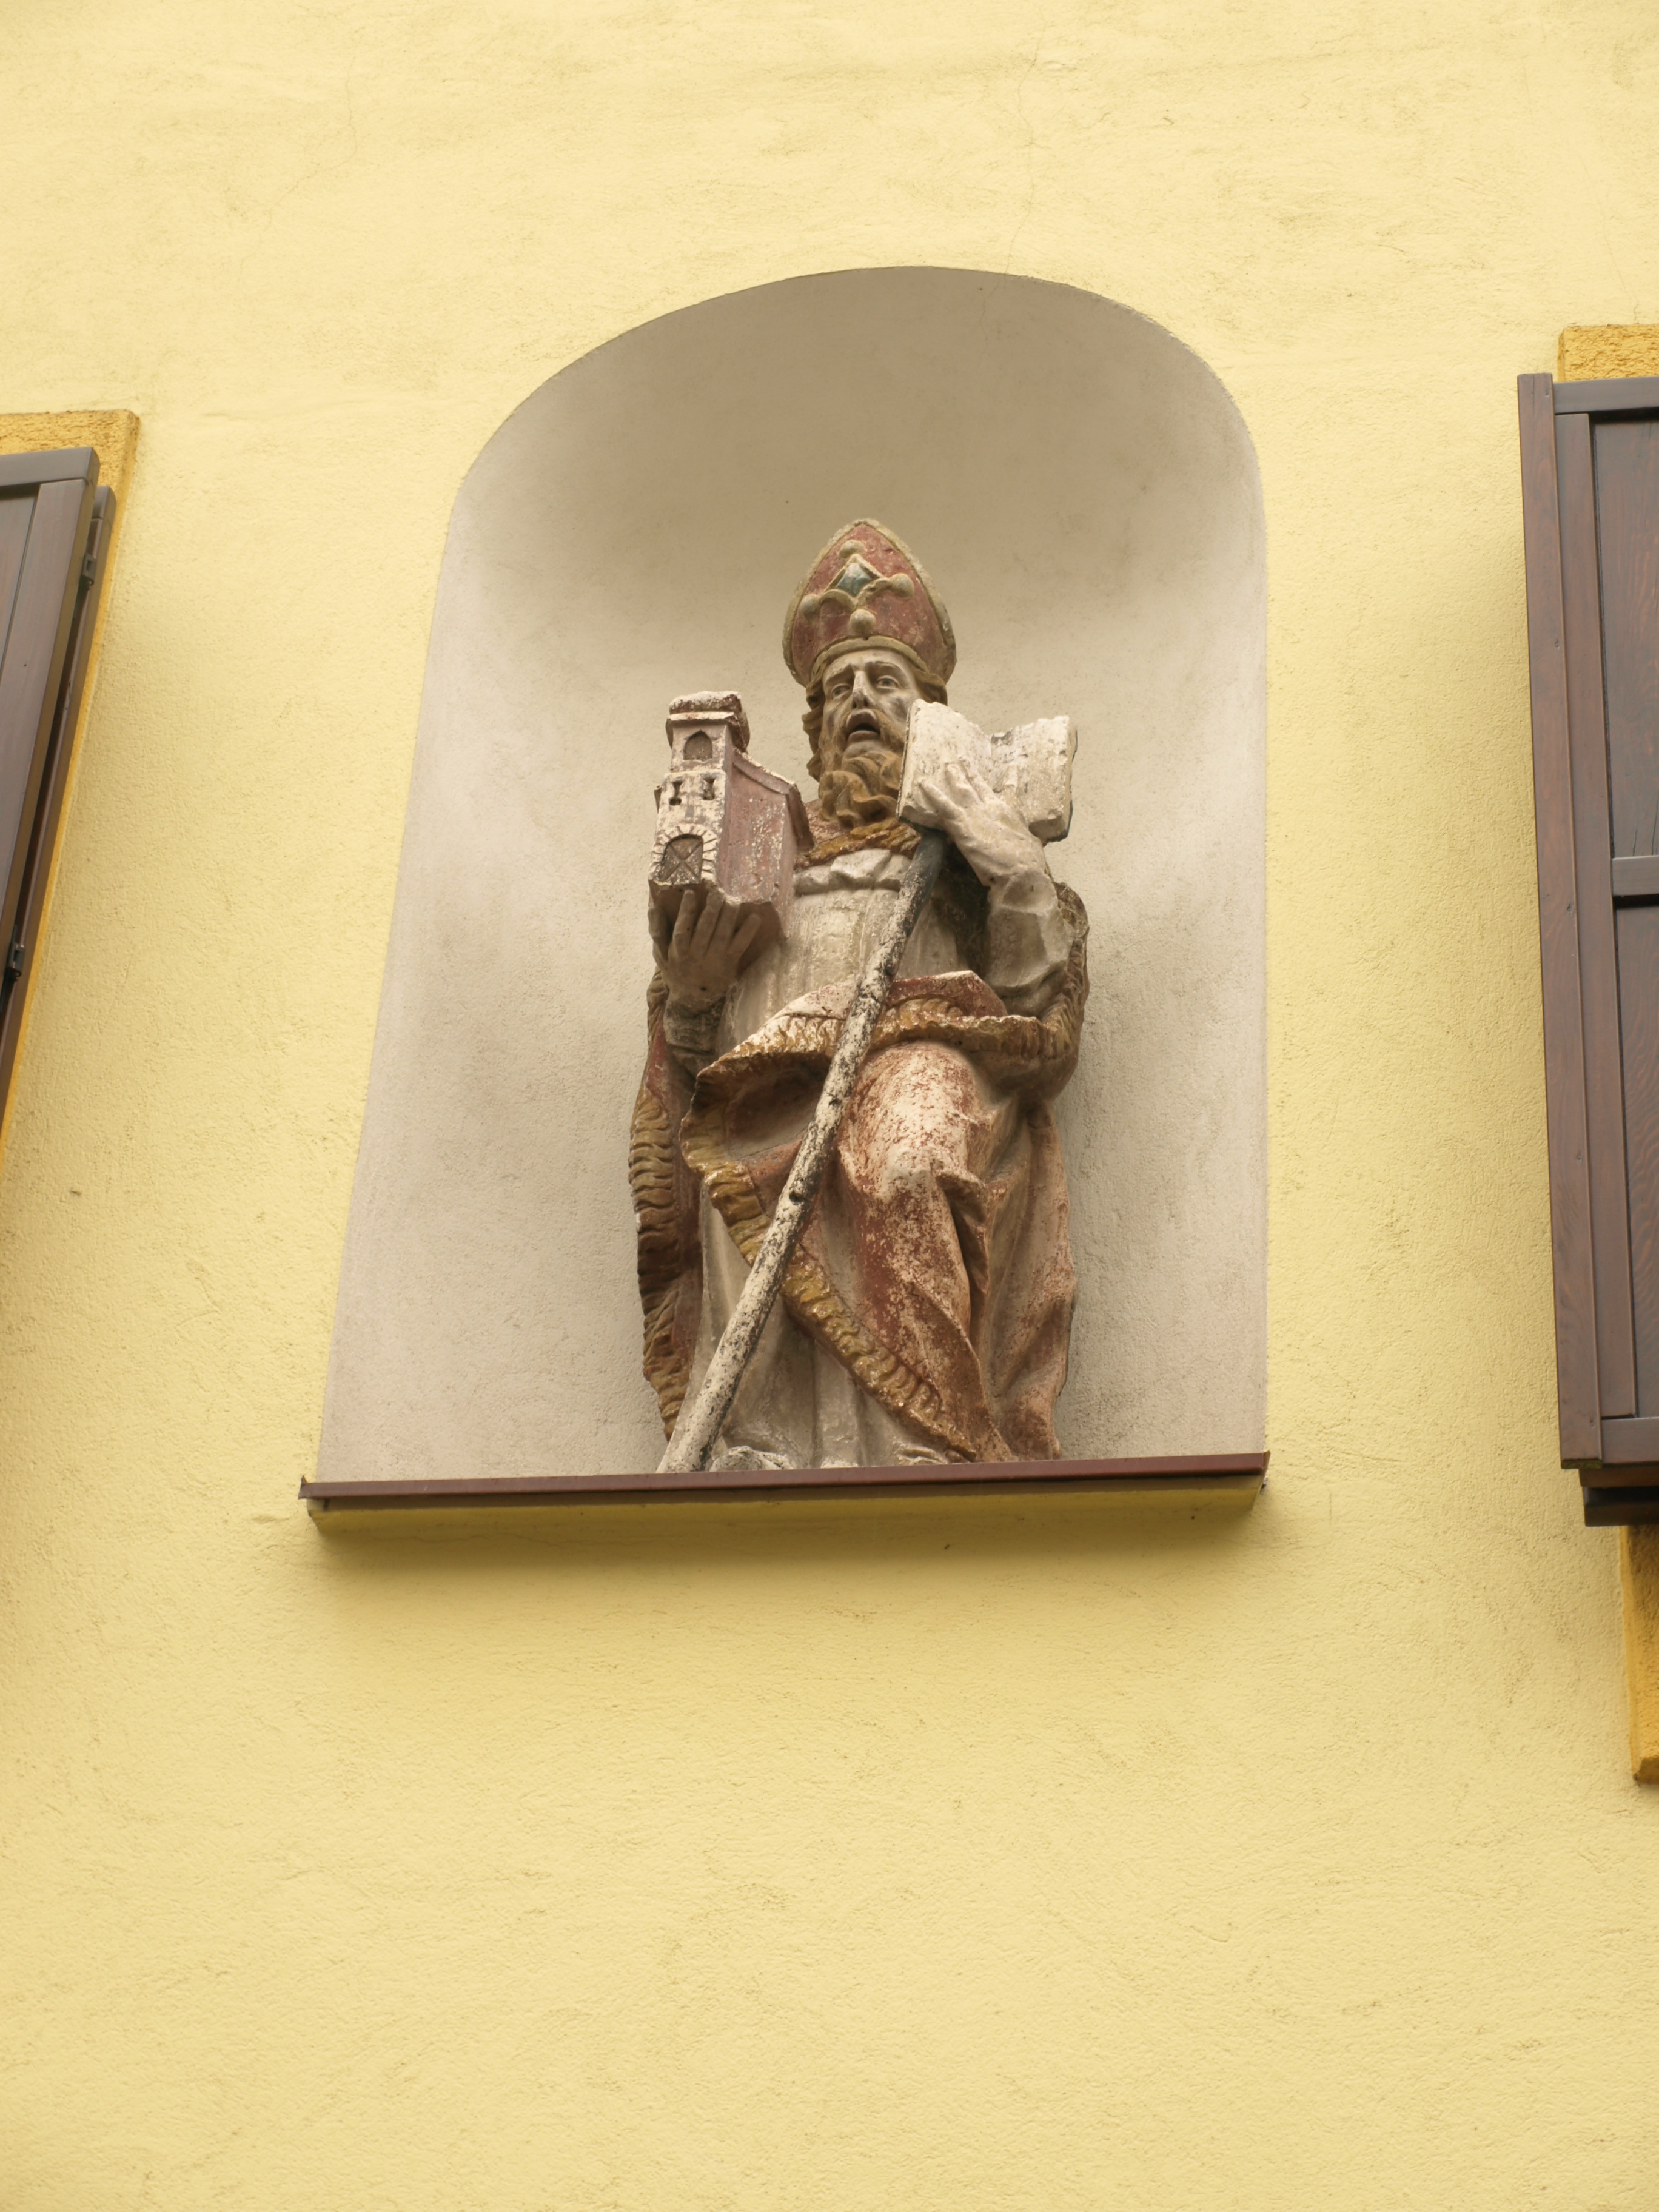
outdoor, wood, antique, statue, historic, christian, spiritual, sculpture, religious, catholic, art, saint, culture, image, carving, shape, ancient history, f rstenfeld, klostergasse, augustinerhof